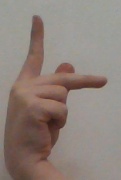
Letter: dha